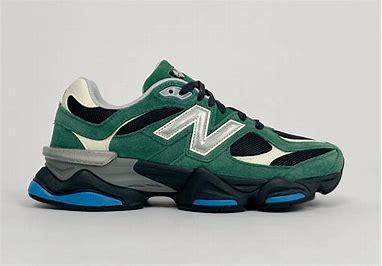
Brand: New
Model: Balance 90